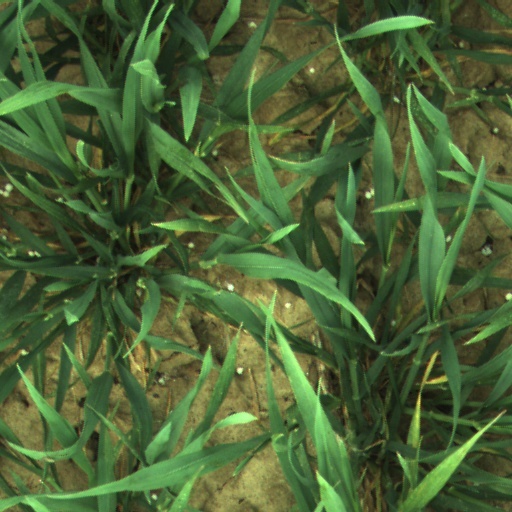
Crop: wheat